InnoTrans

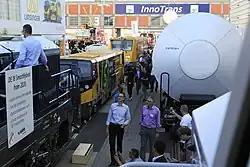
InnoTrans 2018

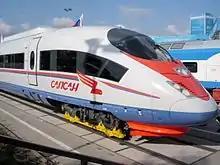
Sapsan for Russia at "InnoTrans 2008"

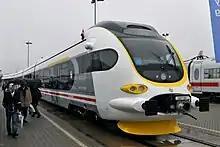
Croatian Railways new EMU at "InnoTrans 2010"

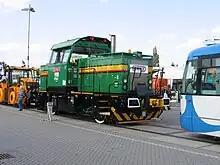
CMKS 709.702 shunter at "InnoTrans 2006"

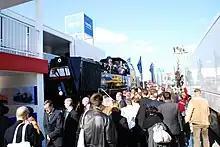
Voith Gravita at "Innotrans 2008"

InnoTrans is the world's largest trade fair focused on the rail transport industry. It is held every two years at the Messe Berlin exhibition centre, which has outdoor standard gauge railway sidings which can be used to exhibit railway vehicles. Until 2016, there were public days at the weekend to view rolling stock on display, which were accompanied by an entertainment programme. These public days have not been held since InnoTrans 2018, officially due to a lack of space and insufficient logistical options.